Finland in the Eurovision Song Contest 2015

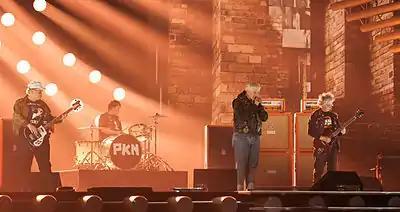
Pertti Kurikan Nimipäivät during a rehearsal before the first semi-final

Pertti Kurikan Nimipäivät took part in technical rehearsals on 11 and 15 May, followed by dress rehearsals on 18 and 19 May. This included the jury show on 18 May where the professional juries of each country watched and voted on the competing entries.